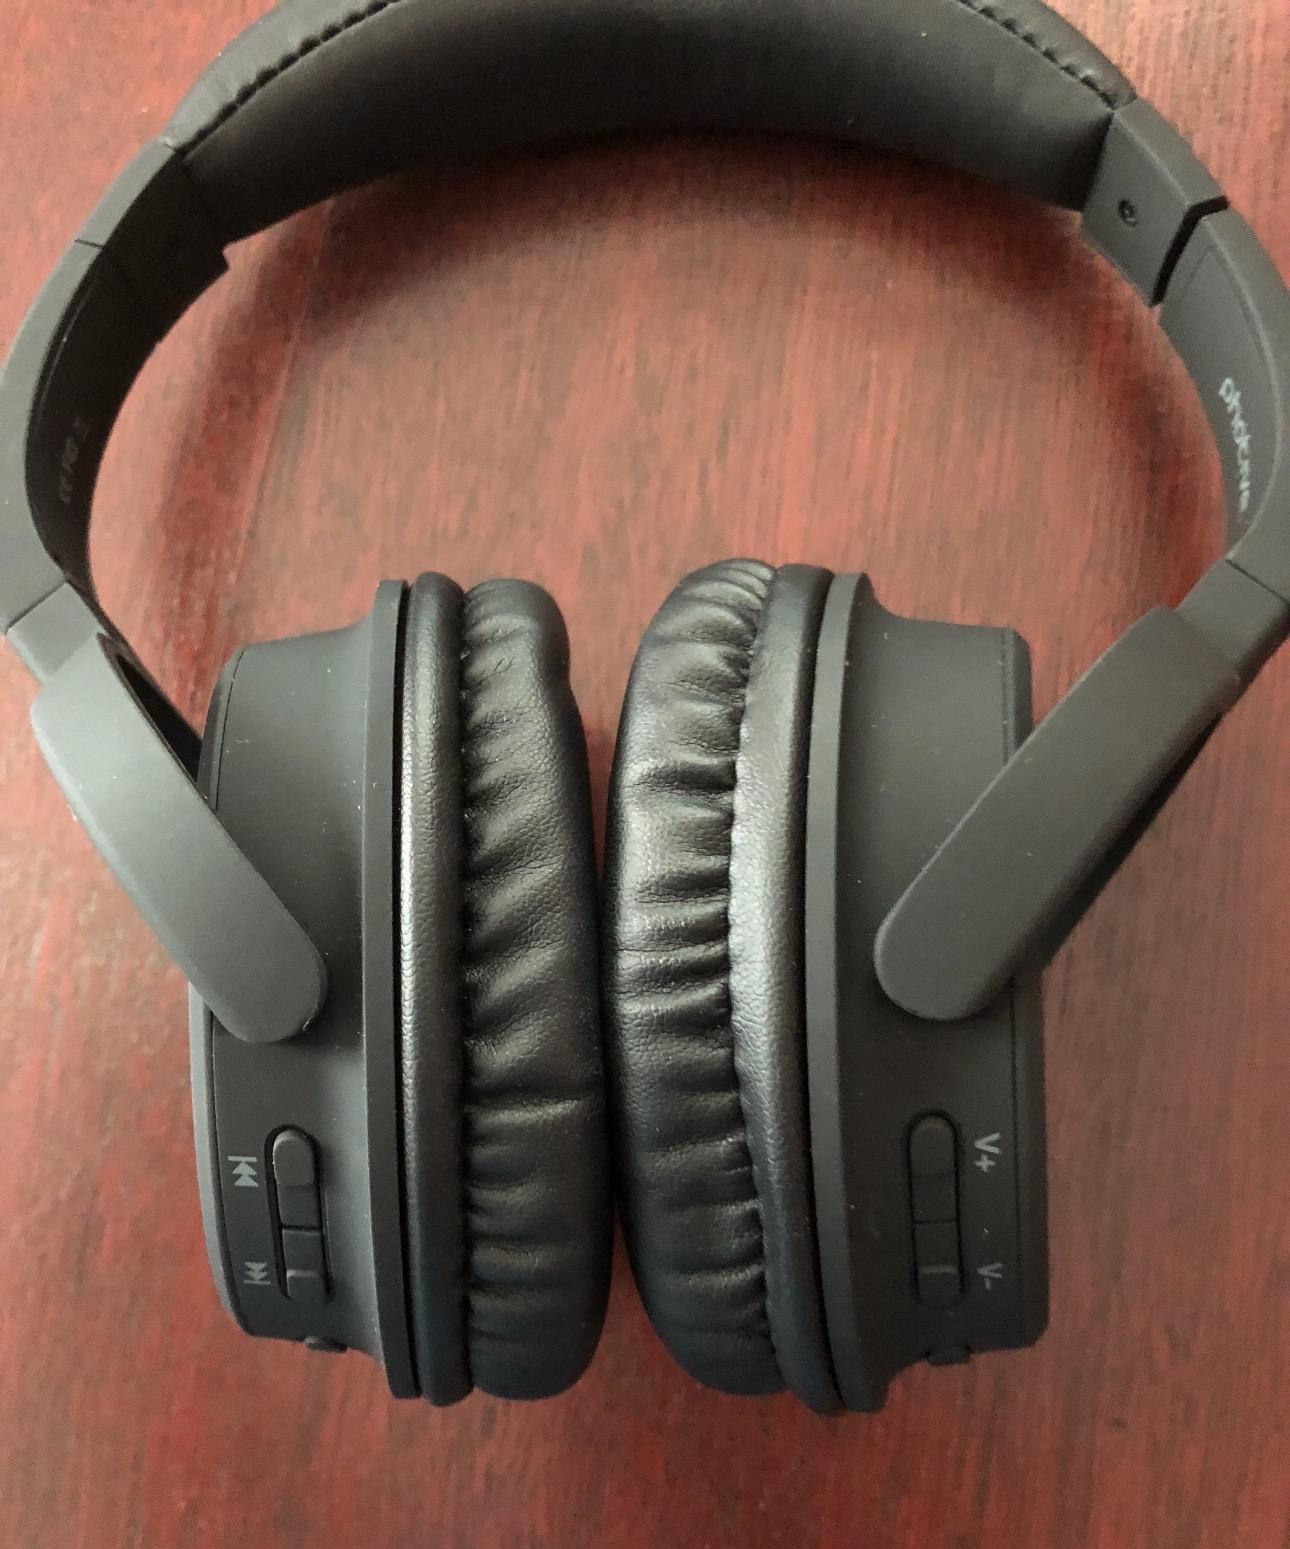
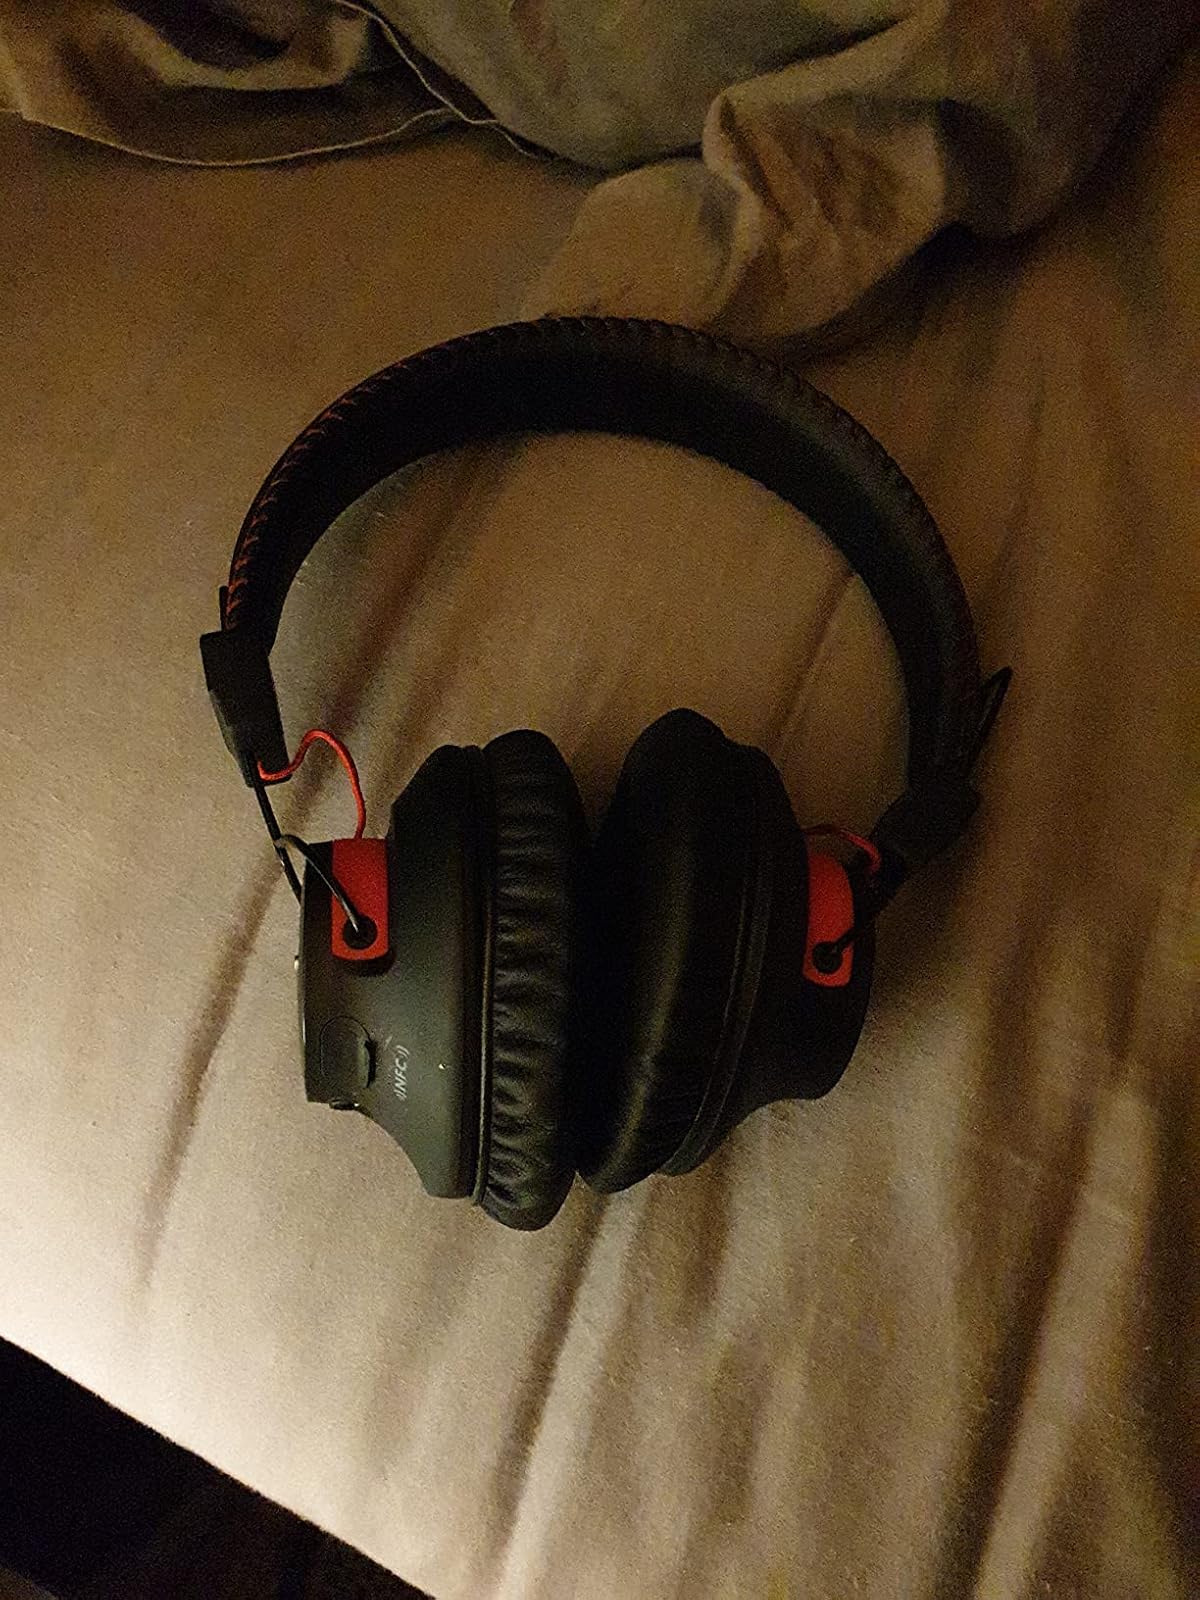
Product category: headphones
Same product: no